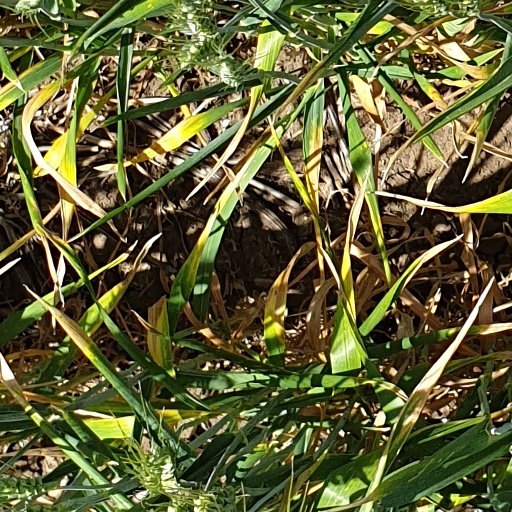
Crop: wheat